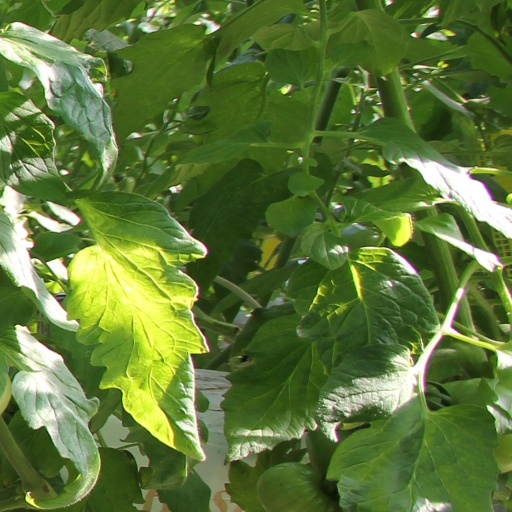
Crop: tomato